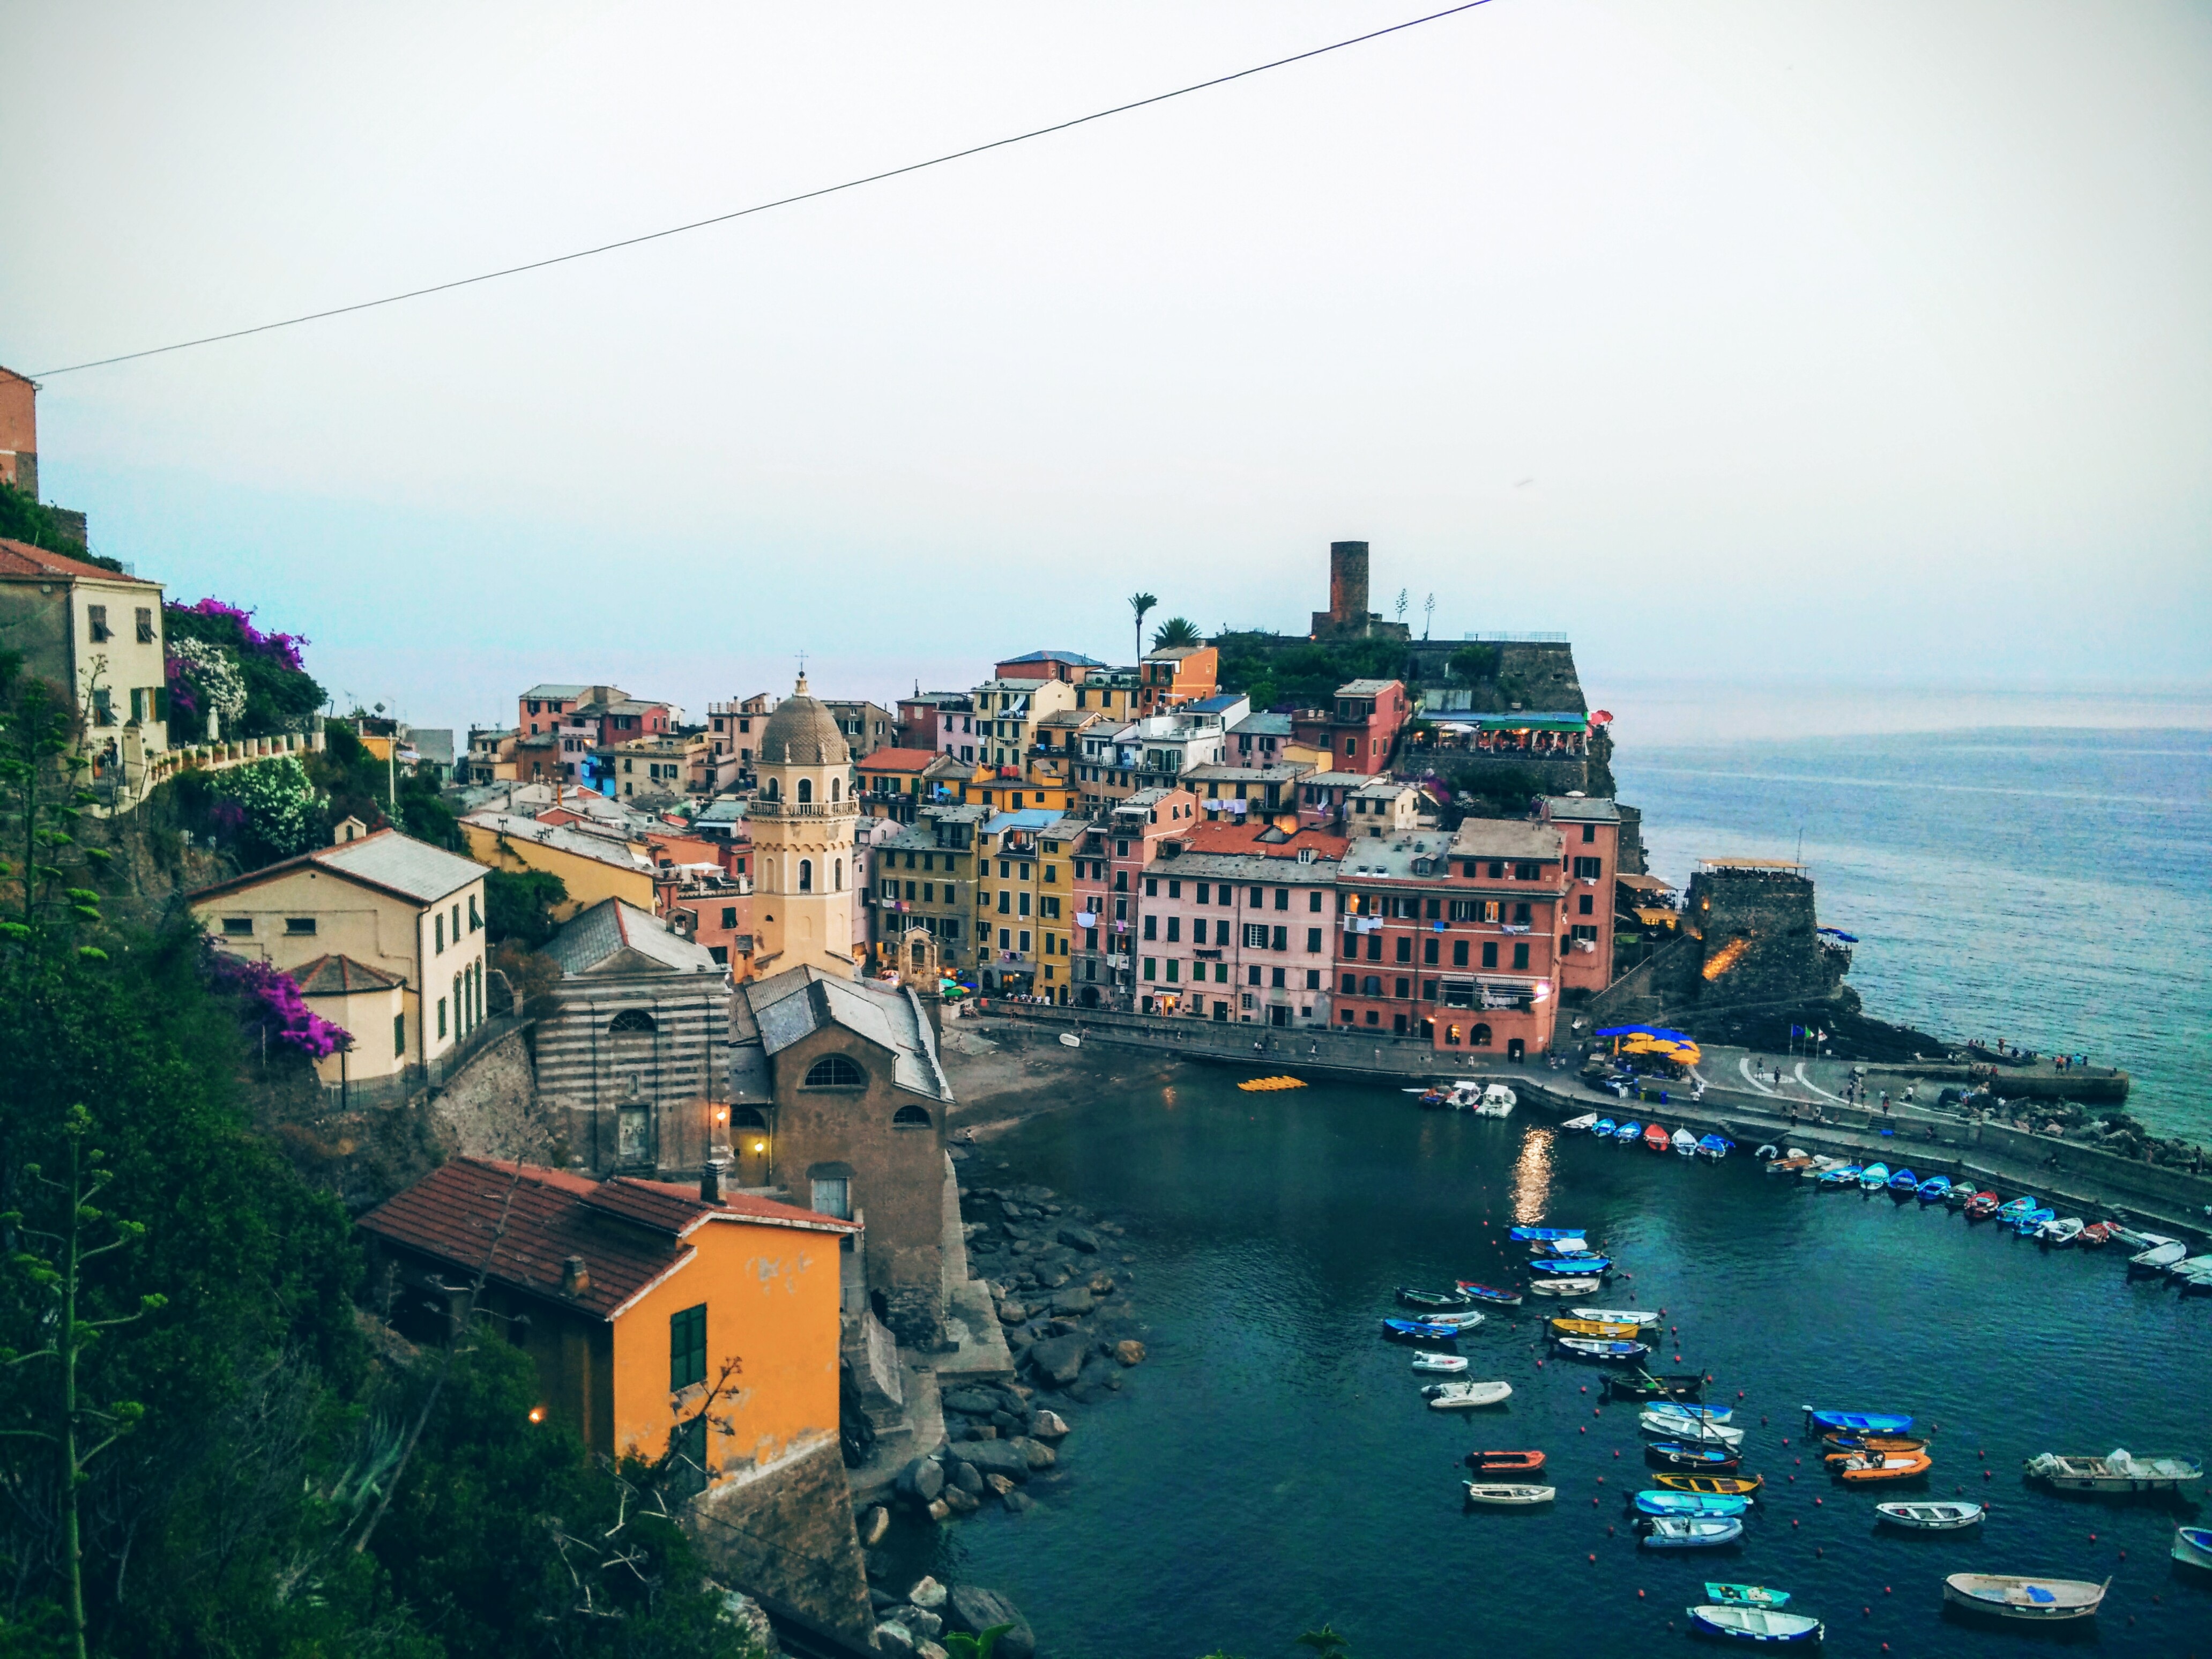
sea, coast, town, cityscape, vacation, vehicle, bay, harbor, tourism, waterway, aerial photography